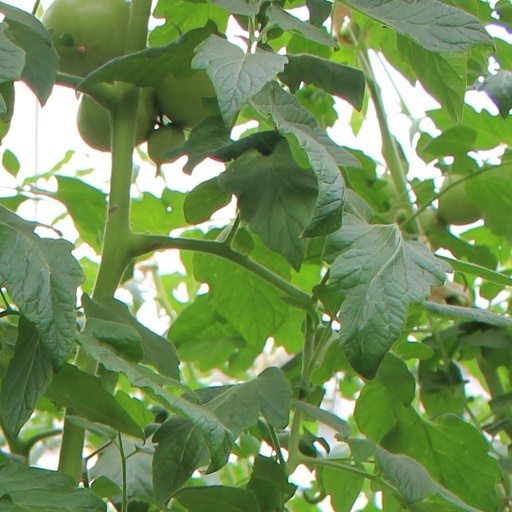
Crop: tomato